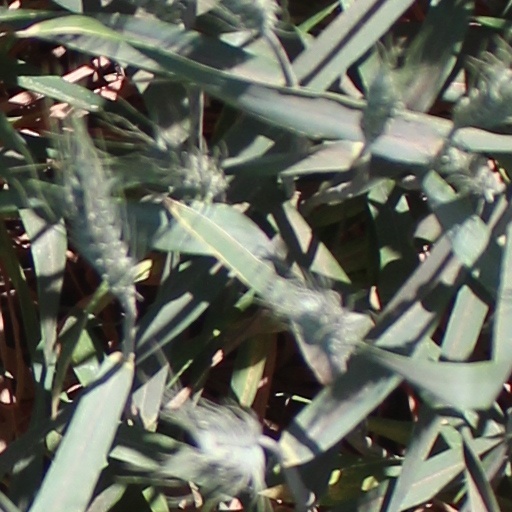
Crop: wheat